Old Headquarters Area Historic District

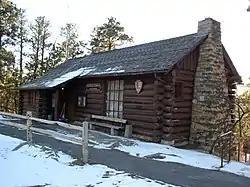
Old Administration Building

The Old Headquarters Area at Devils Tower National Monument includes three structures and their surroundings, including the old headquarters building, the custodian's house, and the fire hose house. The buildings are all designed in the National Park Service Rustic style.